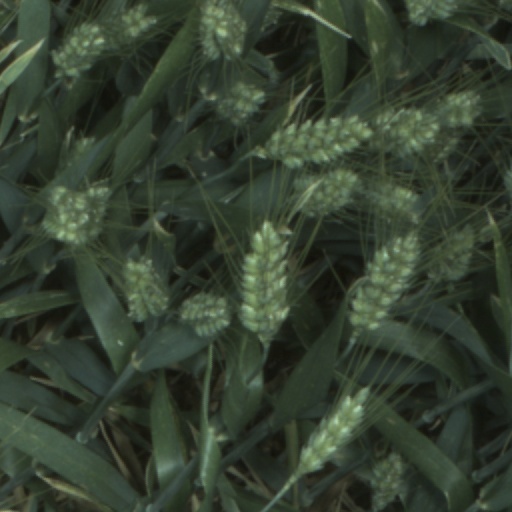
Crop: wheat